Zoophagus

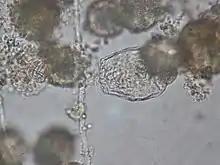
Hyphae of "Zoophagus insidians" collected from a moss path in an intermittent stream/drainage ditch (Coventry Township, Summit County, Ohio, USA) with a trapped rotifer.

"Zoophagus" species have been reported from ponds, brooks, and fens, usually in association with algae or decaying plant matter. Exceptions are "Z. cornus", which was described from rice paddy mud, and "Z. pectosporus", which was described from moss and additionally reported from leaf litter. "Zoophagus insidians" in particular has also been reported from sewage treatment plants where it can pose a significant threat to water quality. "Zoophagus" spp. prey on a variety of rotifer species. "Zoophagus pectosporus" primarily preys on nematodes and seems to be restricted to species of "Bunonema", though it is also capable of trapping rotifers. When prey encounter one of the traps, an adhesive is released and the animal is caught. Hyphae later grow into the body and digest it.